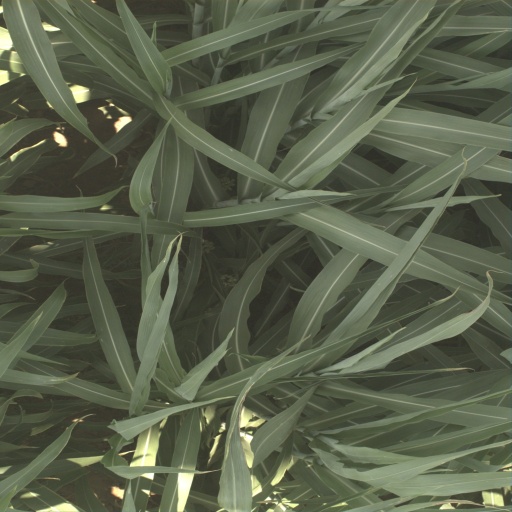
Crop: sorghum